Riedaster reicheli

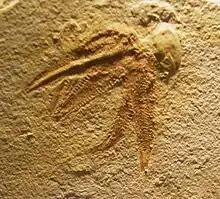
Whole body fossil of "Riedaster reicheli"

Riedaster reicheli is an extinct species of starfish in the family Astropectinidae. "Riedaster reicheli" was first described by Kutscher and Röper in 1999 from a three-dimensional body fossil. Its type locality is Papierschiefer, which is in a shallow subtidal mudstone in the Papierschiefer Formation in the Ried district of Germany. It is the type species of the genus "Riedaster" and dates back to the Late Jurassic.